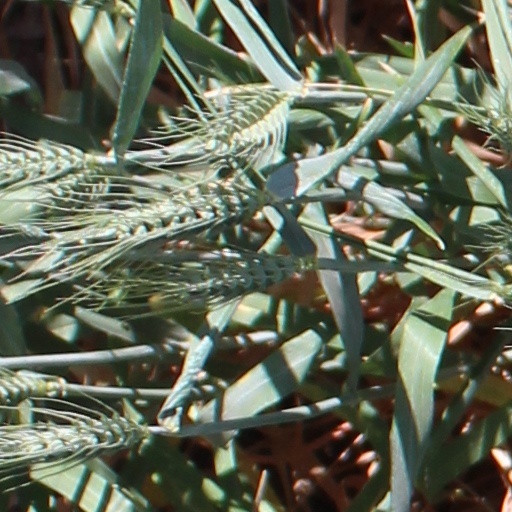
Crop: wheat